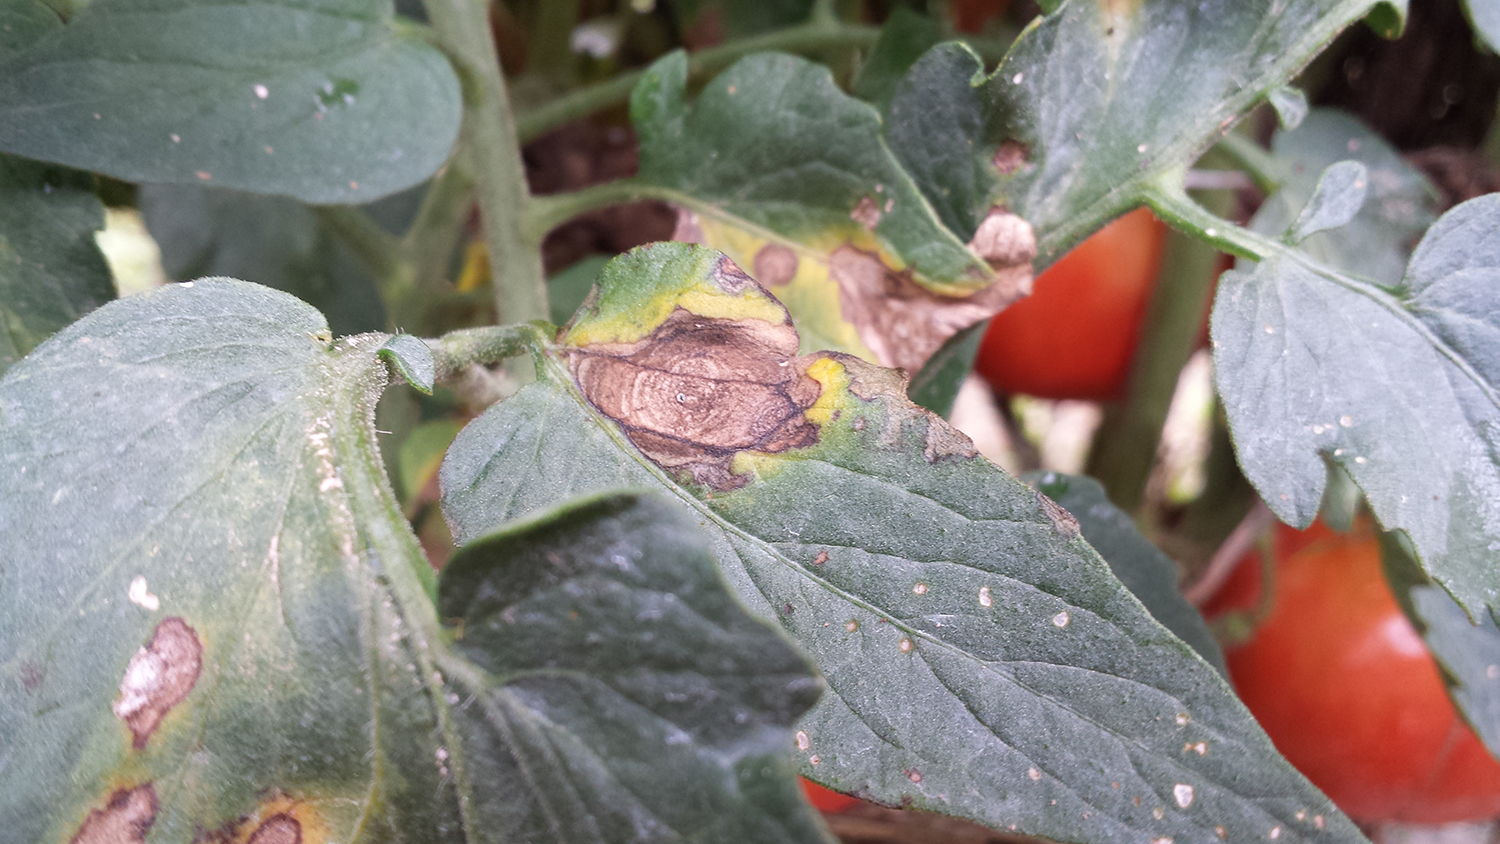
Labels: Potato leaf early blight, Potato leaf early blight, Potato leaf early blight